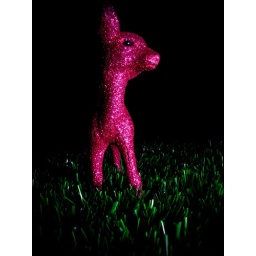
pink glitter deer in headlights on fake grass